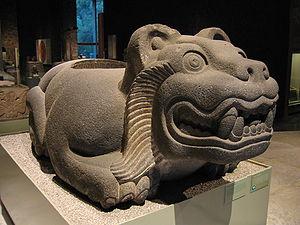
Georges Albert Maurice Victor Bataille, né le 10 septembre 1897 à Billom, mort le 9 juillet 1962 à Paris, est un bibliothécaire et écrivain français.
Le sacrifice humain était, dans la civilisation aztèque, comme dans la plupart des civilisations précolombiennes de Mésoamérique, un rite extrêmement courant et essentiel comme l'attestent plusieurs documents indigènes et espagnols ainsi que de nombreuses découvertes archéologiques. Les méthodes de sacrifice et les types de victimes sacrifiées étaient très variés. Les plus documentés sont l'autosacrifice par extraction de sang et le sacrifice par cardiectomie d'esclaves et des prisonniers de guerre, dans un lieu sacré qui était le plus souvent un temple au sommet d'une pyramide.